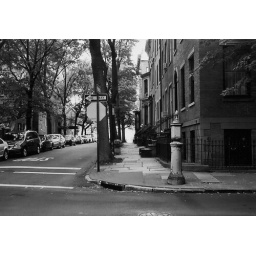
view of cranberry street looking west. 19 cranberry street, on the corner is the Castorini's house in &amp;quot;Moonstruck&amp;quot;.